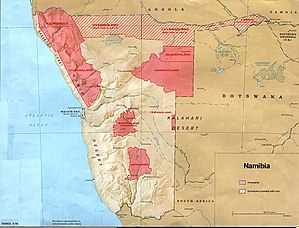
Bantustans i Namibia
Bantustans i Sydvestafrika i 1976
Bantustan-systemet blev under apartheid-perioden ikke alene indført i Sydafrika, men fra 1968 også i Sydvestafrika